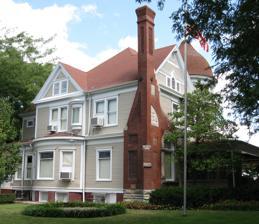
Building: Albert Bishop Chance House and Gardens
Country: United States of America
Year built: 1904
Historic house in Missouri, United States United States historic place Albert Bishop Chance House and Gardens U.S. National Register of Historic Places Show map of Missouri Show map of the United States Location 319 E. Sneed St., Centralia, Missouri Coordinates 39°12′36″N 92°8′4″W / 39.21000°N 92.13444°W / 39.21000; -92.13444 Area less than one acre Built 1904 ( 1904 ) Architectural style Queen Anne NRHP reference No. 79001345 Added to NRHP July 3, 1979 The Chance House and Gardens is a historic home and garden located at Centralia, Missouri . The house was built in 1904, and is a two-story, Queen Anne style frame dwelling on a raised brick basement. It features a broad verandah and porte cochere . The formal gardens were added in 1937. The house was purchased by Albert Bishop Chance in 1923. The house is now operated as the Centralia Historical Society Museum . The adjacent Garden is open to the public. It was listed on the National Register of Historic Places in 1979. See also Chatol – also known as The Chance Guest House in Centralia, Missouri Gallery Garden Gate Chance House Arch References